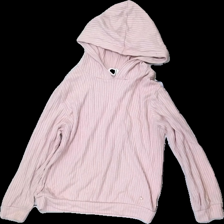
View: front
Type: Hoodie
Category: Children
Brand: H&M
Colors: Pink
Material: 66% Viscose 34% Polyester
Cut: Regular
Size: 140
Price range: <50
Recommended usage: Export
Description: pink ribbed hoodie